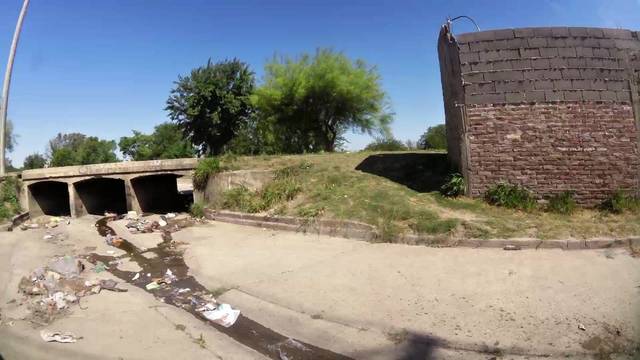
Region: Argentina
Coordinates: -31.415, -64.144